Greenpoint Avenue Bridge

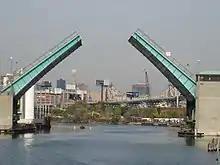
Opened for a ship, viewed from Newtown Creek

The Greenpoint Avenue Bridge is the sixth bridge to cross Newtown Creek in this location. In the 1850s, Neziah Bliss built the first drawbridge, which was called the Blissville Bridge. It was followed by three other bridges before being replaced by a new bridge in March 1900. A new bridge opened in 1929 and after suffering from mechanical problems it was replaced by the current structure in 1987.